Sphecomyrma

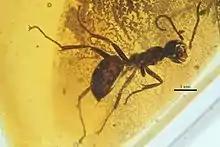
"S. freyi" worker

An additional specimen was described as a possible "Sphecomyrma" male, but it was never assigned to a specific species. The specimen numbered AMNH NJ-242 was collected from the White Oaks outcrop in 1995 by Keith Luzzi and is currently preserved in the American Museum of Natural History. The entire body of the male specimen is completely preserved. As most ant genera are based on the morphology of workers, assigning males to a species or a genus is rarely done unless they are taken from a colony. However, its size, petiole structure, the absence of the trochantellus and basal antennal structure are similar to that of a "Sphecomyrma" worker. It is a small ant, measuring with three ocelli present on the vertex. Stiff hairs can be found on its frons and vertex. It has large eyes and the face has two pairs of long setae along with smaller setae. The scape is short and is around the same length as the flagellomere (one of the three main segments of the antenna); the pedicel is only slightly longer than the flagellomere by 0.3 times, and the total length of the antenna is . Most of its mouthparts are covered in bubbles from the amber, but two palpals (a pair of appendages found near the mouth) are seen protruding. The mesosoma is in length and the petiole is , which has pairs of long setae on the apex of the nodus. Both tibias have a pair of setose and the apical spurs on the hind tibia is pectinate. The forewings measure and the hindwings are 0.7 times the length of the forewings. The shape of the wings is consistent with other formicids. The hindwings have seven hamuli but none is found around the anterior portions. The gaster is long and the first and second segments are equally as long as each other (these two segments alone cover two-thirds of the gaster). The terminalia (the last segments of the abdomen) is difficult to examine due to a layer of froth covering the area, but there are two pairs of setose lobes.